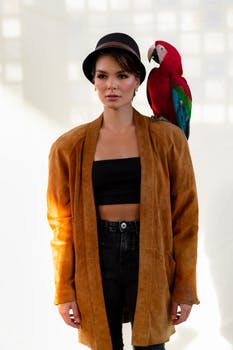
Label: No Watermark